Gal-class submarine

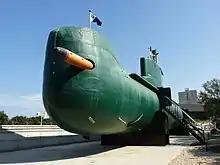
"INS Gal" on display at the Naval Museum, Haifa, showing entrances cut into hull

Since entering service in the late 1970s, these small but agile and sophisticated submarines were continuously upgraded with newer systems to maintain their technological edge. They were somewhat unusual in that all boats of the class were at one point equipped with six-tube retractable Blowpipe surface-to-air missile launchers controlled from inside the boat, though these were later removed. The Israeli newspaper Maariv reports that "Gal"-class submarines were active in the 1982 Lebanon War. During the war, a "Gal"-class submarine fired two torpedoes and sank a Lebanese refugee boat, killing 25 people on board. During 1983 torpedo tube launched Sub-Harpoon anti-ship missiles and associated fire control systems were added to all boats of the "Gal" class. NT 37E torpedoes were acquired to replace the older Mk 37 models in 1987–88. All extensively overhauled in 1994–95, including improved sensors and fire control system.